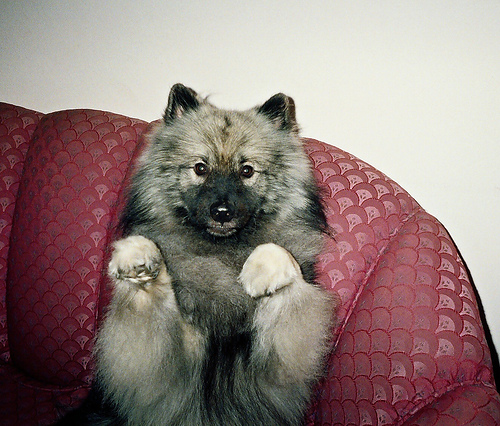
Animal: dog
Breed: keeshond